Rossini! Rossini!

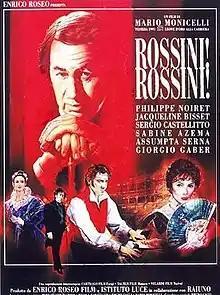

Rossini! Rossini! is a 1991 Italian biographical film written and directed by Mario Monicelli. It depicts real life events of composer Gioachino Rossini. Monicelli replaced Robert Altman, who was experiencing differences with the producers. The film won the David di Donatello for Best Costumes.